Yoesden

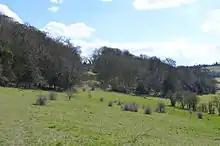

Yoesden, often known as Yoesden Bank, is a nature reserve in Bledlow Ridge in Buckinghamshire. It is managed by the Berkshire, Buckinghamshire and Oxfordshire Wildlife Trust. It is in the Chilterns Area of Outstanding Natural Beauty.